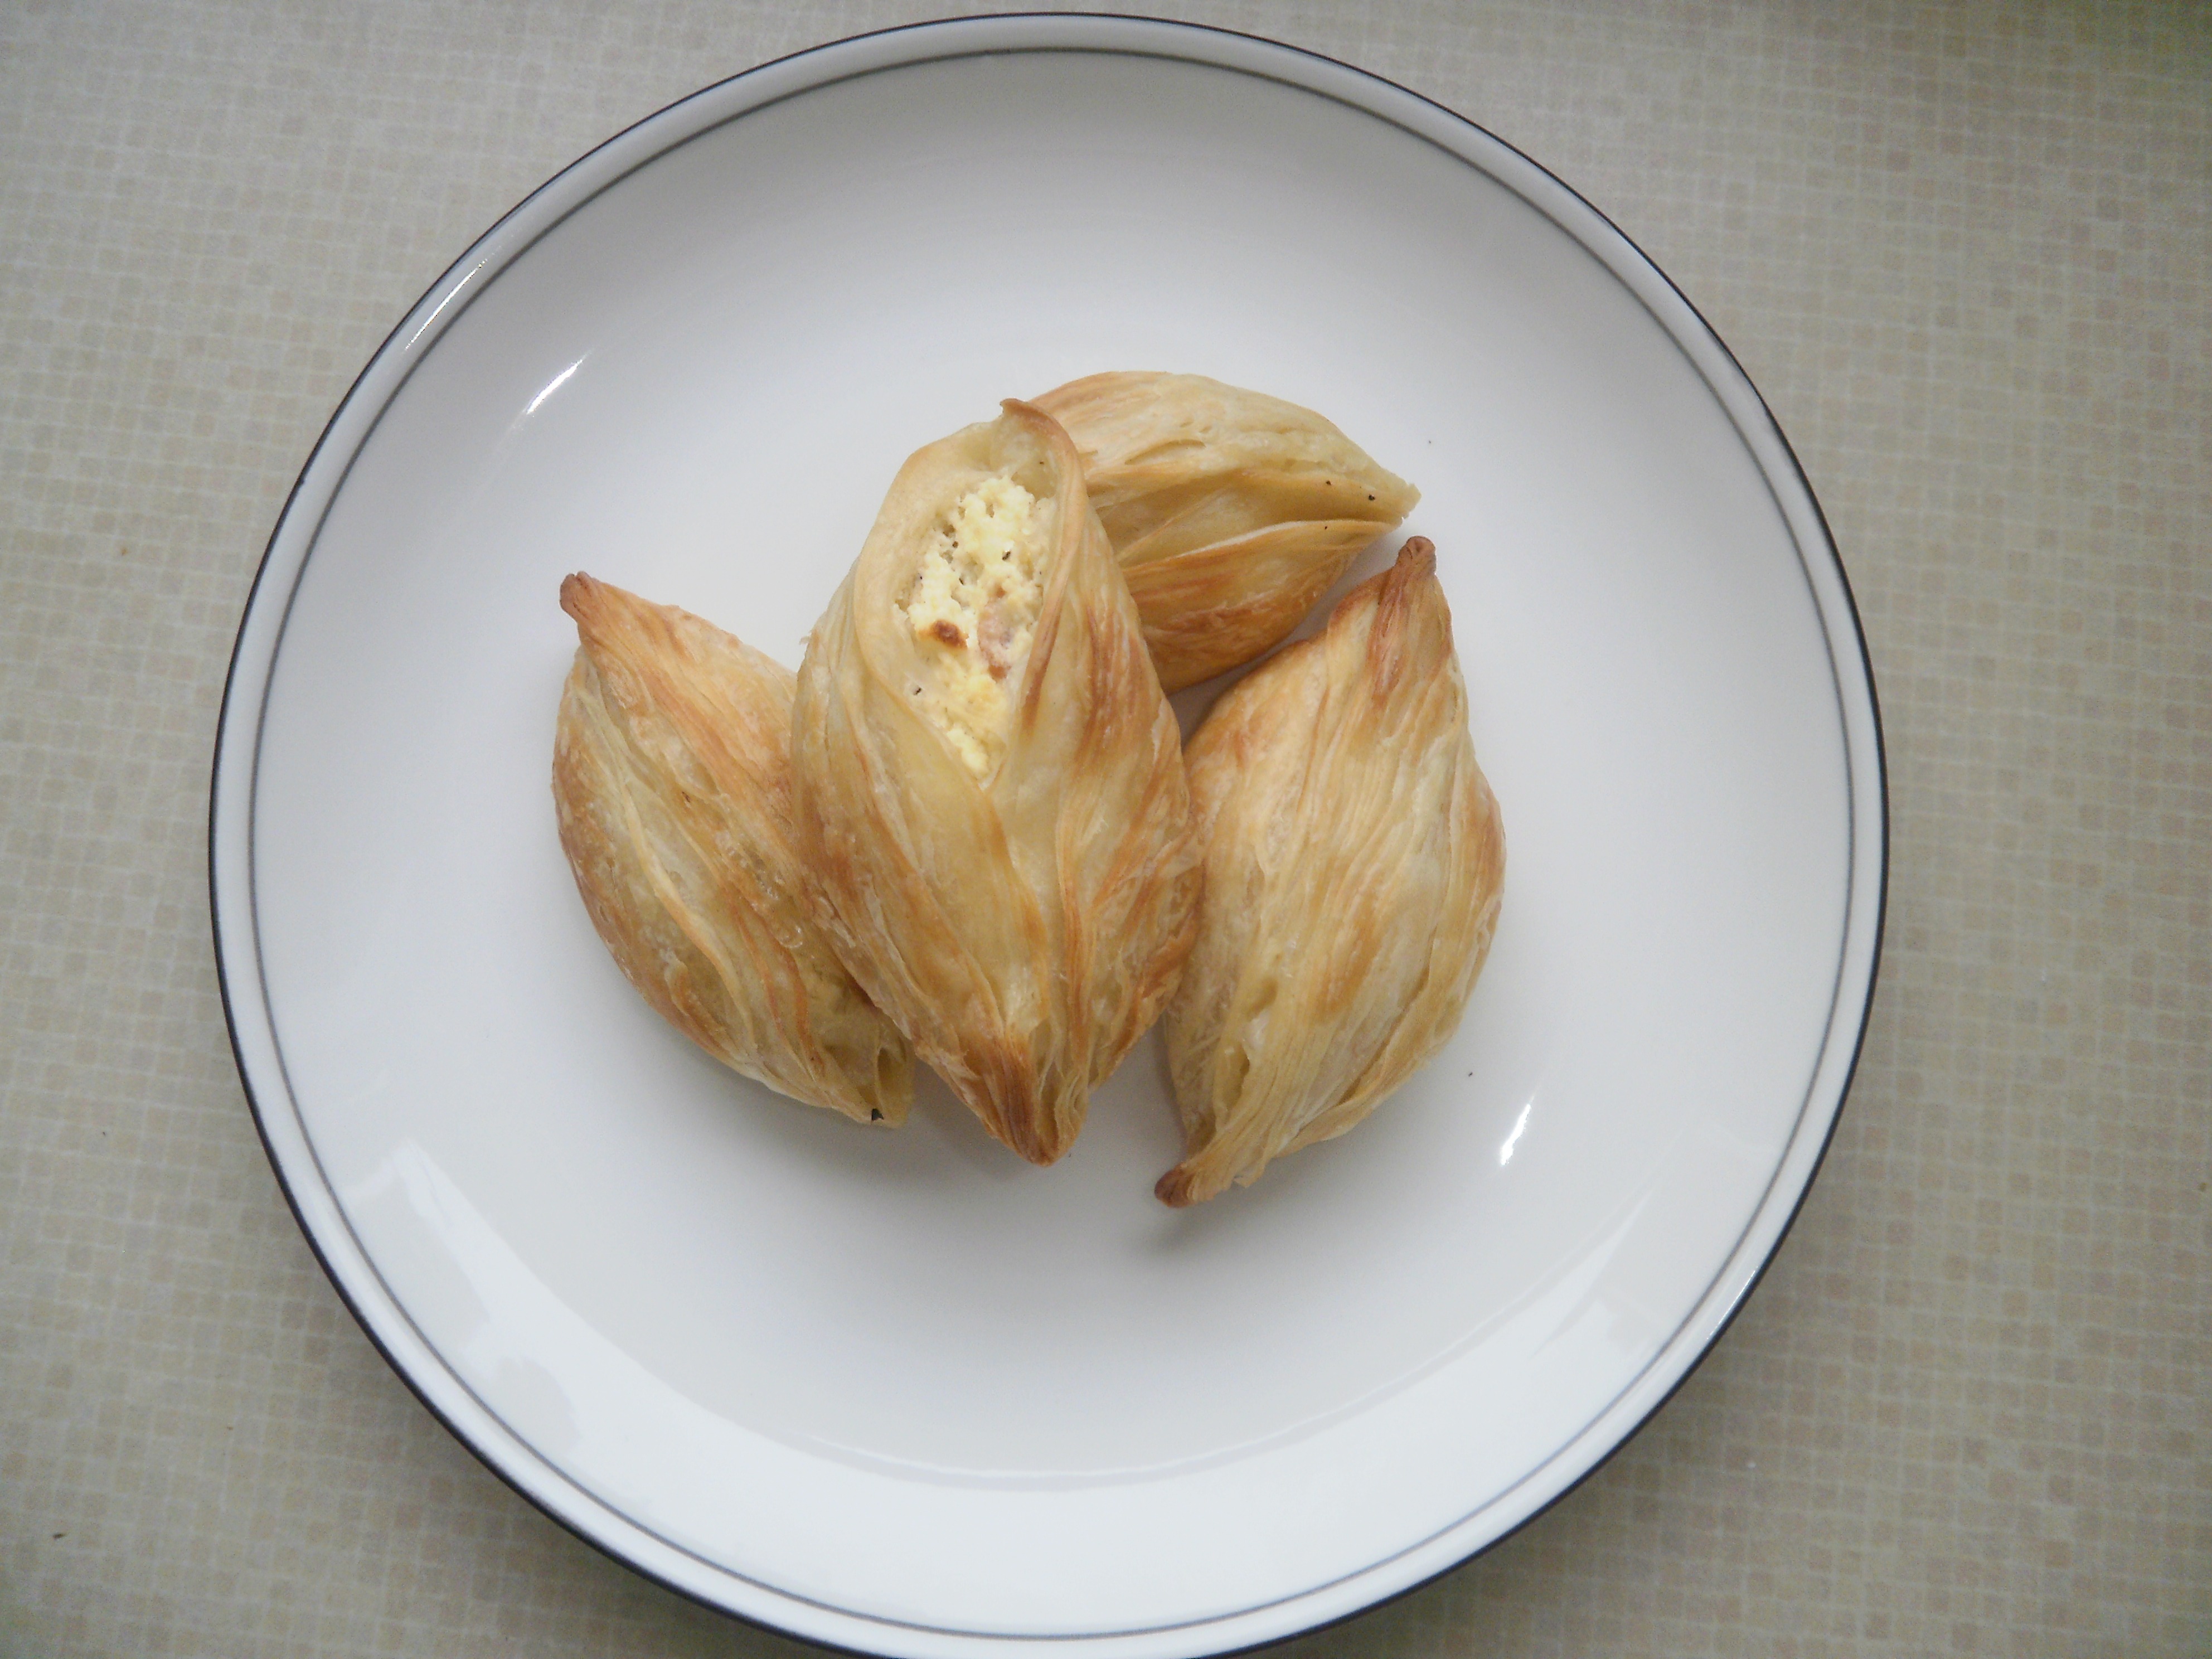
dish, food, produce, vegetable, plate, snack, dessert, cuisine, malta, china, baked goods, pastizzi, cheese pastizzi, fast foods